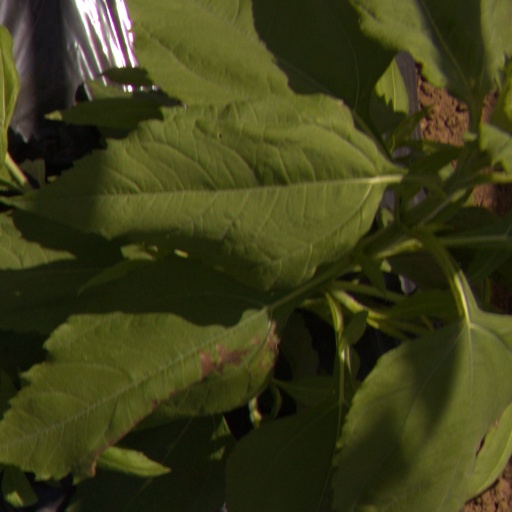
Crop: Jerusalem artichoke